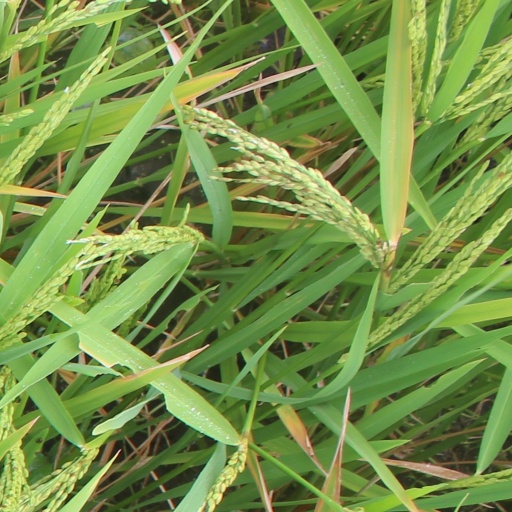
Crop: rice